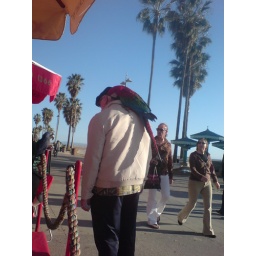
there were two guys with parrots on their shoulders walking down the street and sitting in a bar....